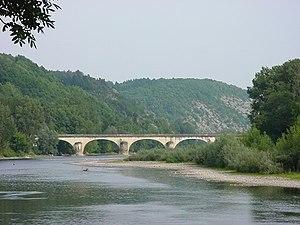
Louis Joseph Vicat, né le 31 mars 1786 à Nevers et mort le 10 avril 1861 à Grenoble, est un ingénieur français, reconnu inventeur du ciment artificiel.
Le pont Louis Vicat, situé au sud de la commune de Souillac et au nord-est de la commune de Lanzac dans le département du Lot, enjambe la Dordogne.